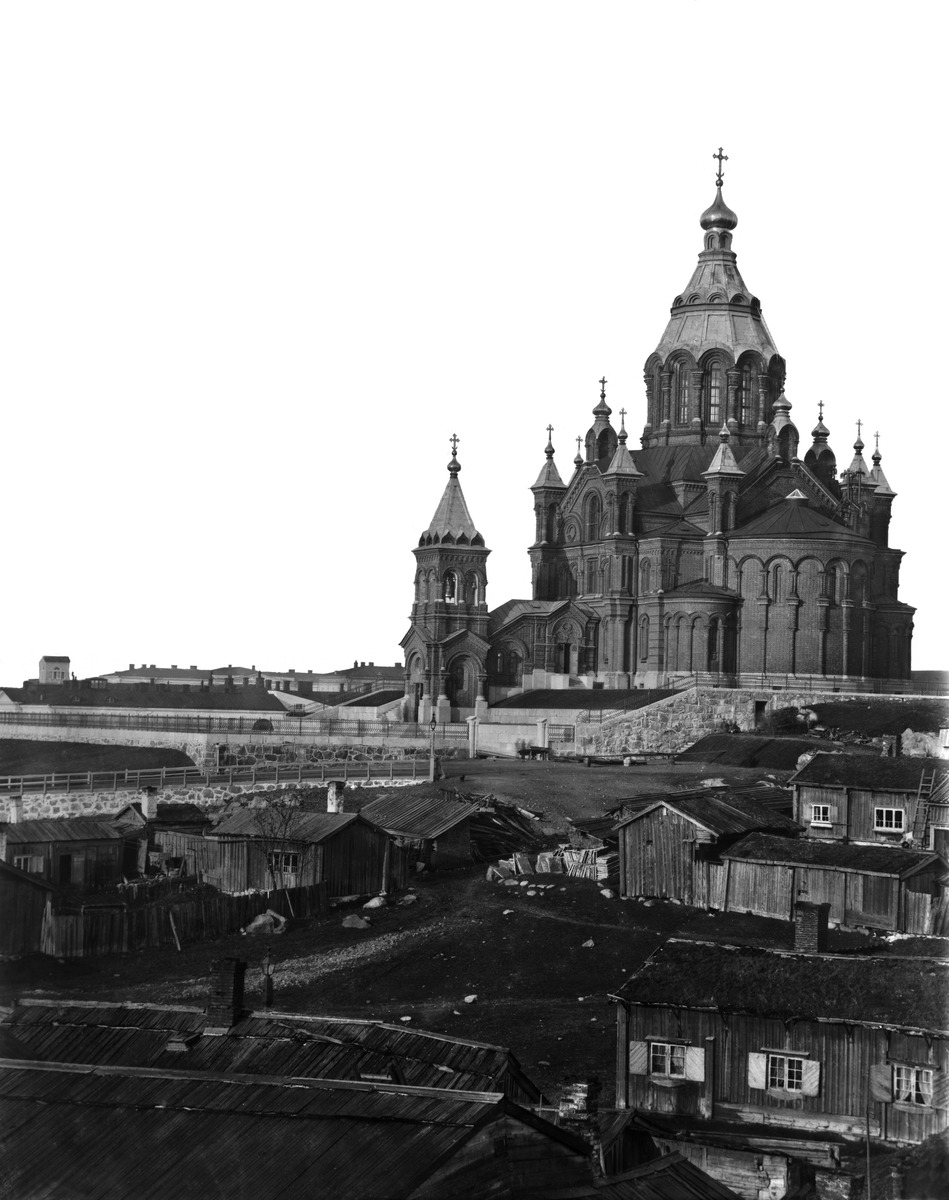
Uspenskin katedraali Katajanokalla
sisällön kuvaus: Uspenskin katedraali Katajanokalla.  Etualalla Katajonokan luonaisrannan

mökkejä. mustavalkoinen
Kuvaaja: Hoffers, Eugen, valokuvaaja
Ajankohta: kuvausaika 1868
Paikka: Suomi, Uusimaa, Helsinki, Katajanokka Helsinki, Helsinki
Aiheet: Helsingin ortodoksinen seurakunta, puurakennukset, kirkkorakennukset